Woodstock Mural

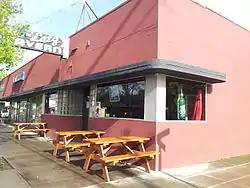
The mural was originally planned for the exterior wall of Lutz Tavern.

"Woodstock Mural" was designed by artist Mike Lawrence as a work divided into three sections. According to the Regional Arts & Culture Council (RACC), each section includes a central figure adorned with symbolism associated with Greek mythology, representing one of three themes: commerce, education, and the outdoors. The "Portland Tribune" described the mural as "rich in latent symbolism with more mysterious content", referring to the mythological symbolism in particular. The original painting measured x . In 2015, the mural was reproduced on another wall following construction of an adjacent new building housing a New Seasons Market; the new building hid the original mural. The "imposing" reproduction, as described by "The Bee", a community newspaper, measures x .